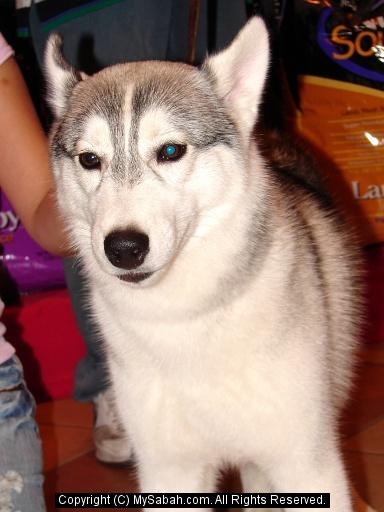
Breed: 1160-n000003-Siberian_husky